Hurricane Hattie

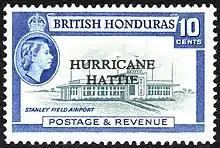
A rectangular postage stamp, denoting that the stamp is of the British Honduras and costs ten cents. In the center there is a picture of the terminal to Stanley Field Airport, with the words 'HURRICANE HATTIE' printed over it. At the bottom of the stamp reads 'Postage & Revenue'.

After Hattie struck, officials in Belize City declared martial law. A manager of United Press International described Belize City as "nothing but a huge pile of matchsticks," and many roads were either flooded for days or covered with mud. Doctors provided typhoid vaccinations to 12,000 residents in two days to prevent the spread of the disease. Due to the high death toll, officials ordered mass cremations to stop additional disease from spreading. At the city's police station, workers provided fresh water and rice to storm victims. Many residents throughout British Honduras donated supplies to the storm victims, such that an airlines manager described it as "taxing... manpower and facilities." One airline allowed donations to be flown to Belize City at no cost. The city's three newspapers were unable to operate due to lack of power after the storm. By November5, Belize City's post office reopened on a limited basis, and all business initially remained closed. About 4,000 homeless residents from Stann Creek were moved by boat to the northern portion of the territory. Many homeless people from the Belize City area set up a tent city on bushland about inland, which was initially intended to be temporary. In December 1961, barracks were erected near a Red Cross Hospital to house the homeless in the camp. The site was named Hattieville and became a proper city, with utilities installed in the subsequent decade.